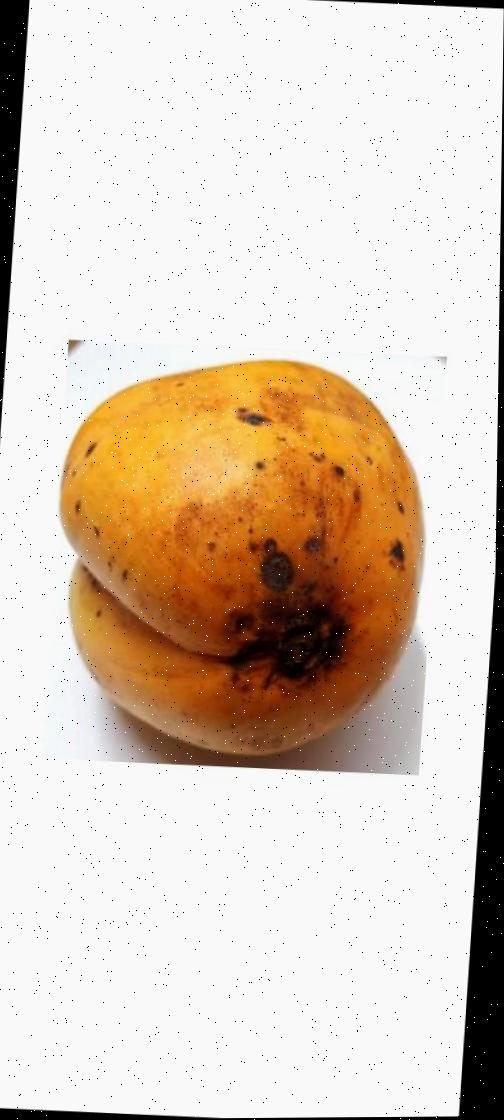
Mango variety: Bari-11